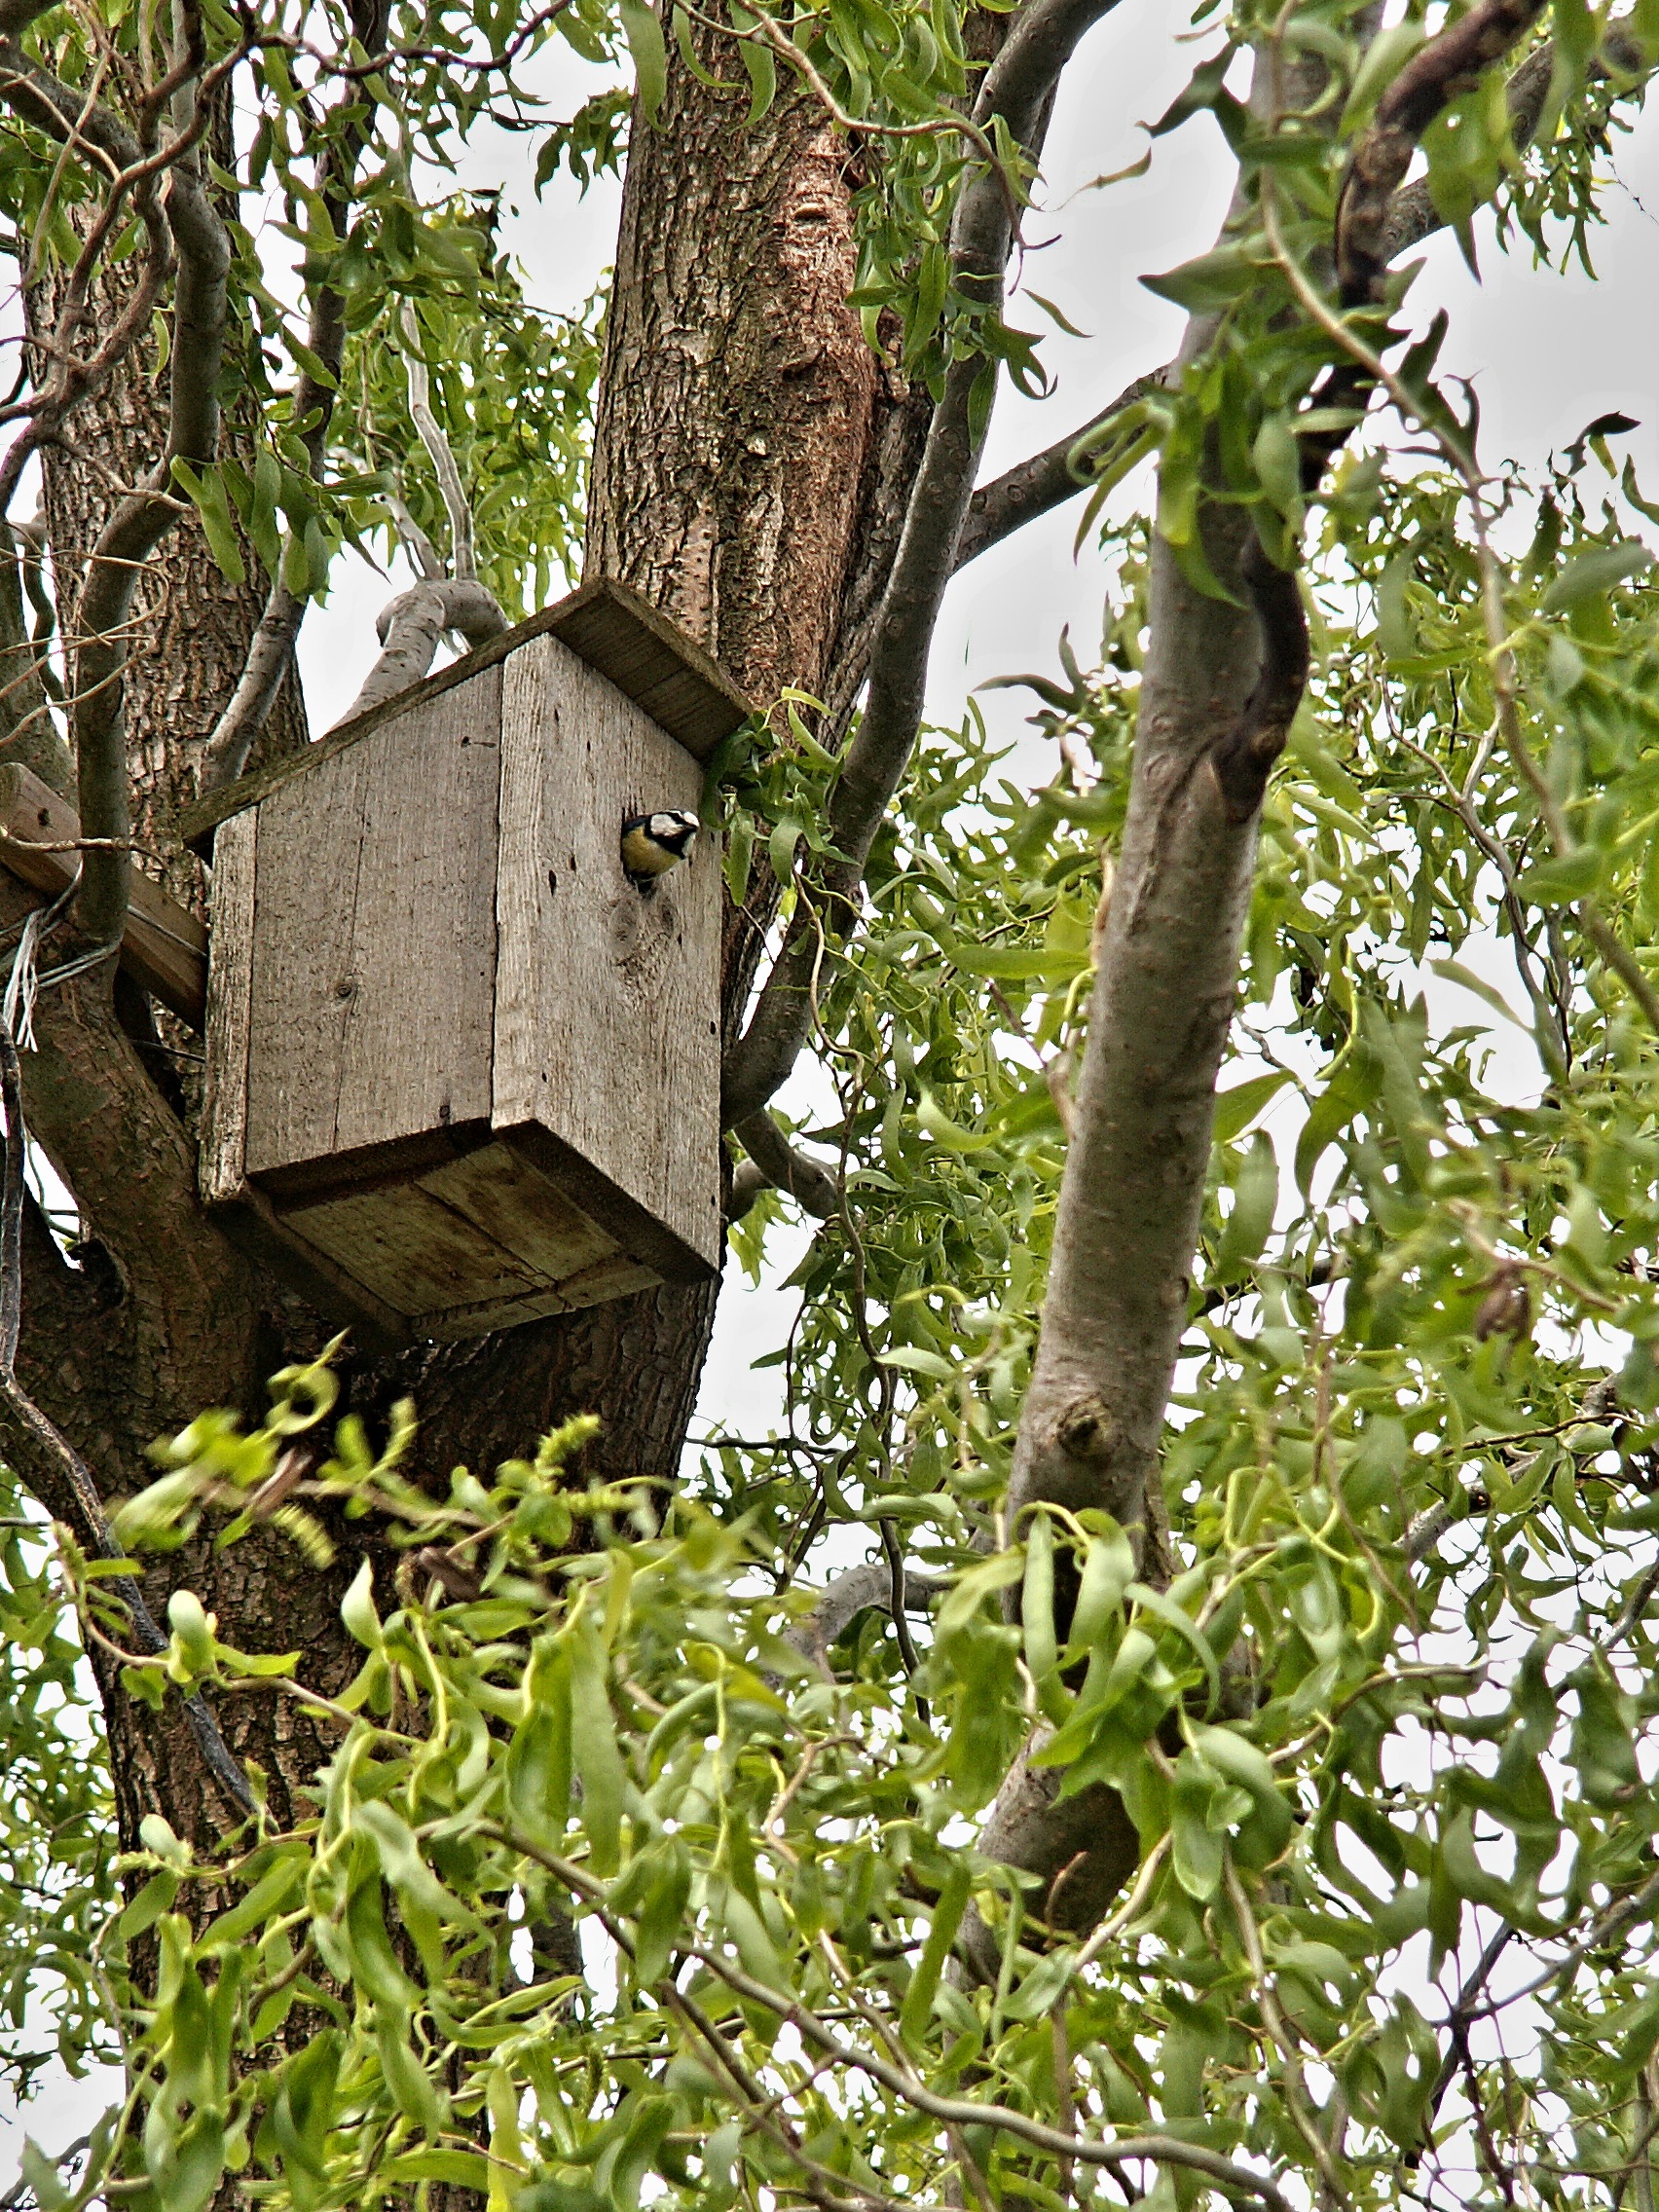
tree, branch, bird, plant, leaf, flower, wildlife, green, jungle, botany, garden, flora, fauna, rainforest, can, nest, tit, booth, woody plant, twisted willow